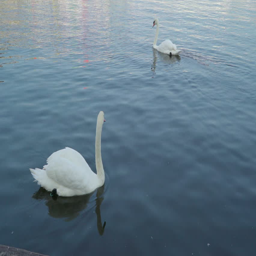
white geese roaming around the lake water floating and looking around with their long necks